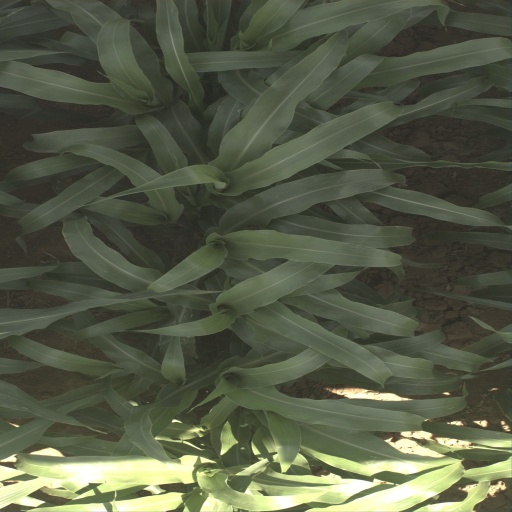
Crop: sorghum